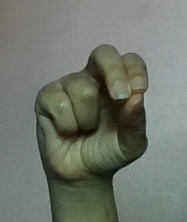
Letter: gaaf